Professional wrestling throws

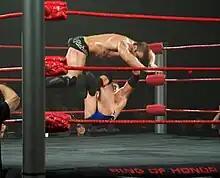
Roderick Strong in the last moments of executing an elevated gutbuster on Davey Richards. This was transitioned from a fireman's carry, a common version of the gutbuster.

The wrestler lifts their opponent up over their head with arms fully extended, then drops the opponent down face-first in front or back. This was the finisher for wrestlers Chyna and the Ultimate Warrior. It is a popular technique for very large wrestlers because it emphasizes their height and power.